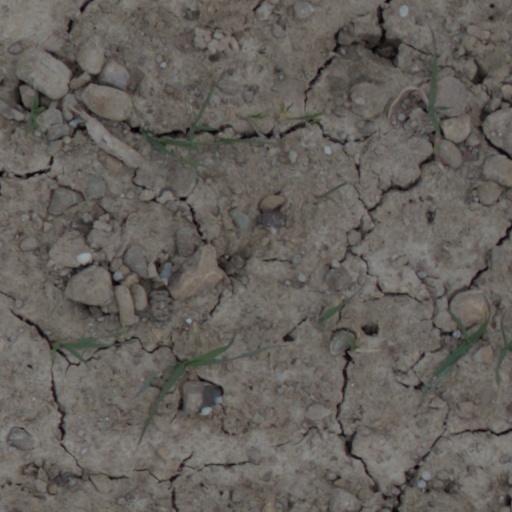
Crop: wheat